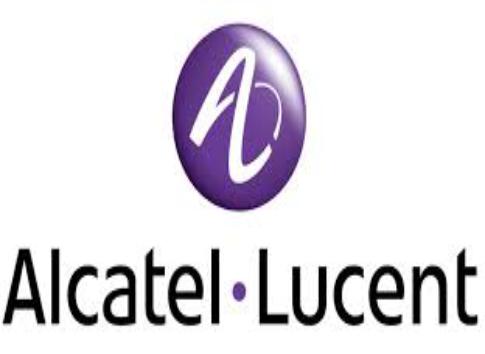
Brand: Alcatel-2
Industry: Electronic